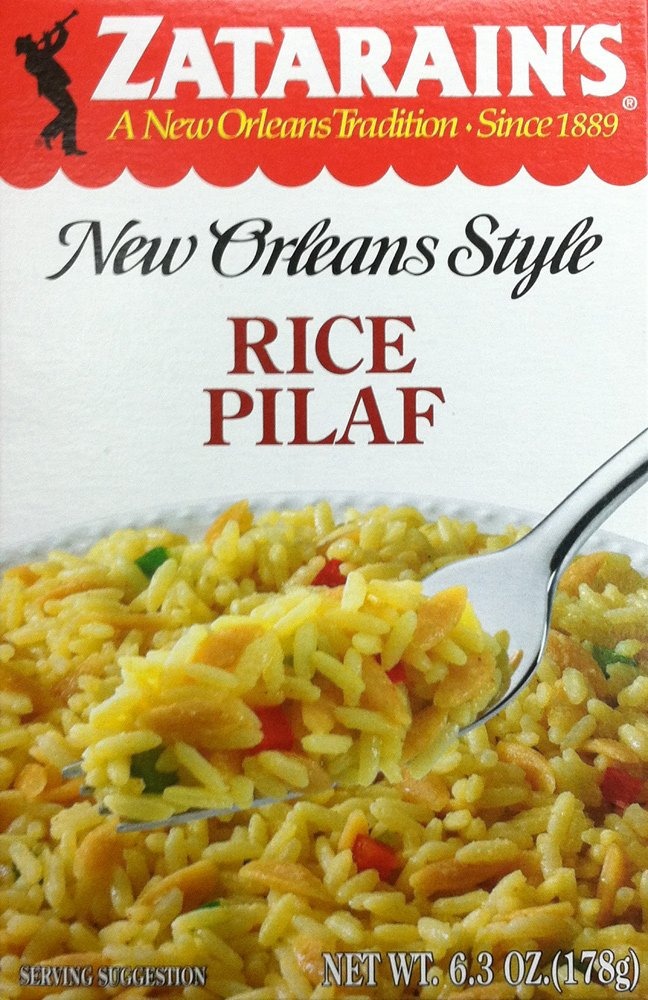
Item Name: Zatarain's Rice Pilaf, 6.3 OZ
Value: 6.3
Unit: Ounce

Price: 2.005